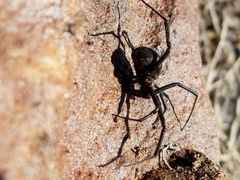
Species: Lactrodectus_hesperus